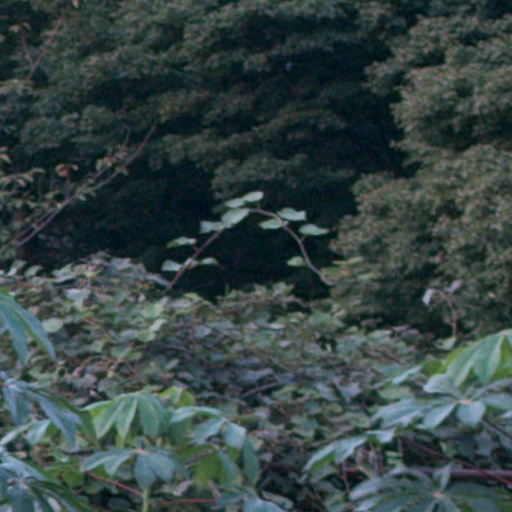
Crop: cassava